Caldecott Medal

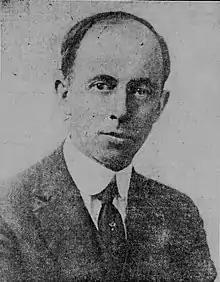

The Caldecott was suggested in 1937 by Frederic G. Melcher, former editor of "Publishers Weekly," following the establishment of the Newbery Medal in 1921. The American Library Association adopted Melcher's suggestion of awarding a medal to the illustrator "who had created the most distinguished picture book of the year." According to children's literature expert Leonard S. Marcus, the award helped draw American artists into the field of children's books.